Krill paradox

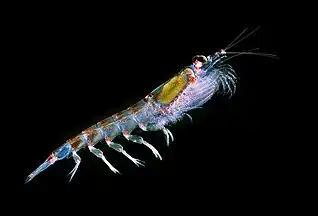
Antarctic krill (Euphausia superba)

The Krill Paradox refers to the decline of krill biomass as a result of the dramatic decline of whale populations in the Antarctic. It was at the turn of the 20th century, when technological advancements enabled the exploration of the Antarctic and its seas, that the krill paradox was first observed. Specifically, a significant drop in krill numbers was noted in the early 1970s when researchers started to report changes in krill density and distribution. One of the key studies published in "Geophysical Research Letters" in 2016 highlighted that this decline came from the early 1970s when scientists started noticing that krill populations had dropped by 80 to 90 percent since that time. Particularly in certain areas of the Southern Ocean, specifically around the Antarctic Peninsula.